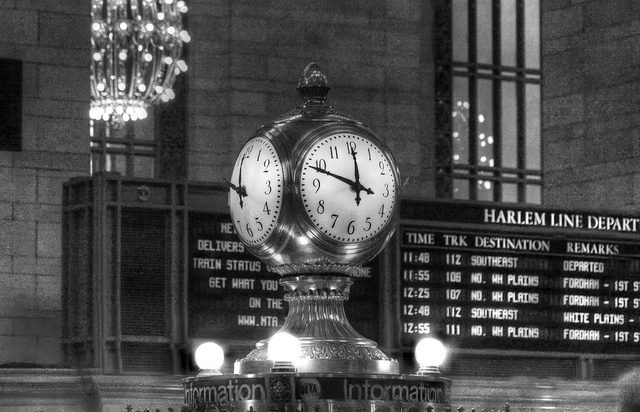
A clock sitting in the middle of a train station next to a window.

A round clock at the information desk at the train station

thERE IS A CLOCK IN THE MIDDLE OF A LARGE TRAIN STATION